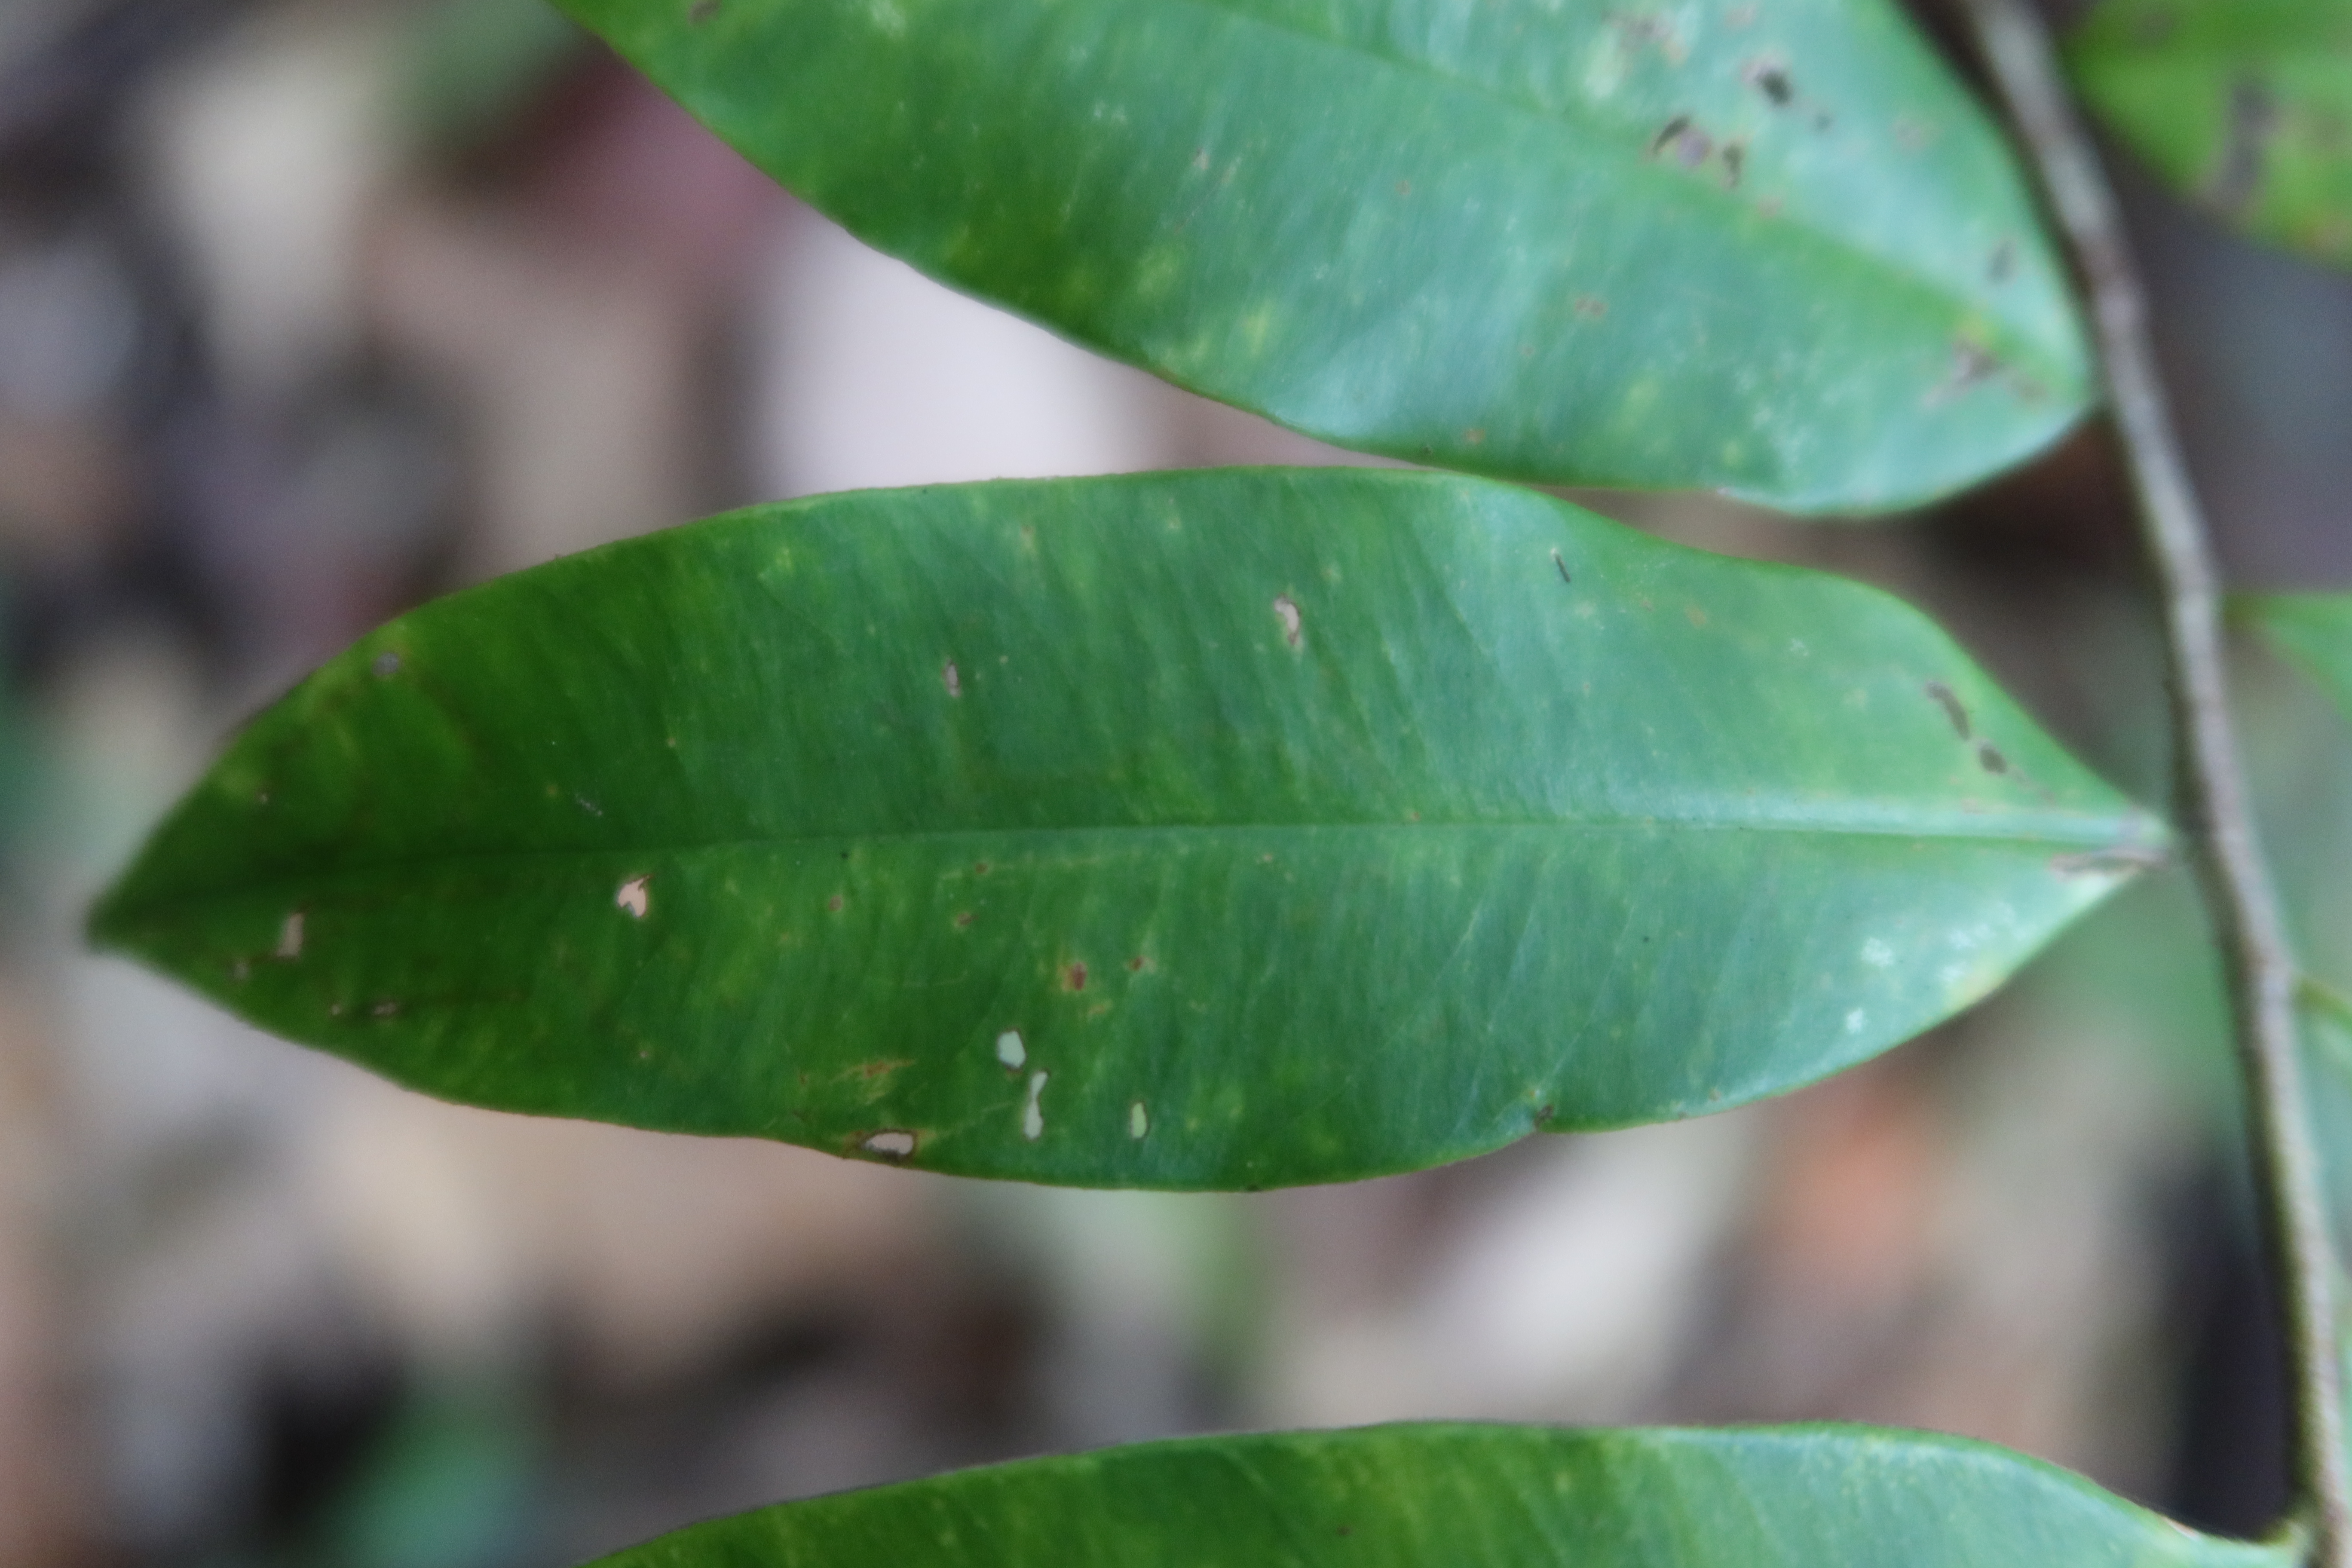
Label: Brown spots